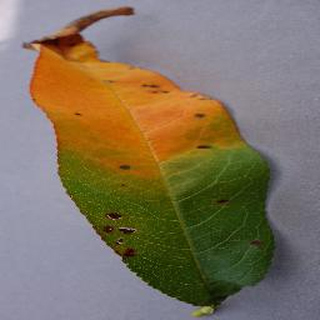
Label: peach_bacterial_spot